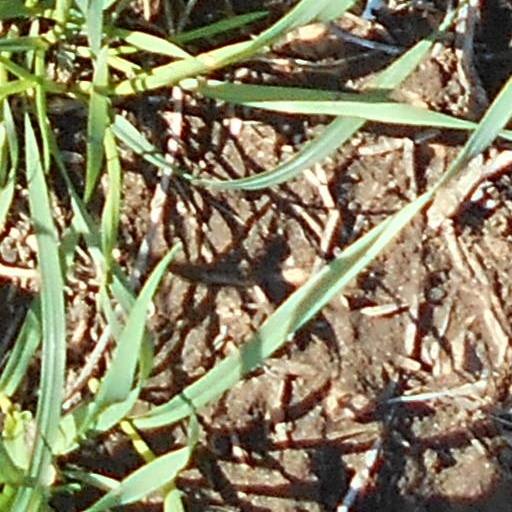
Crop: wheat